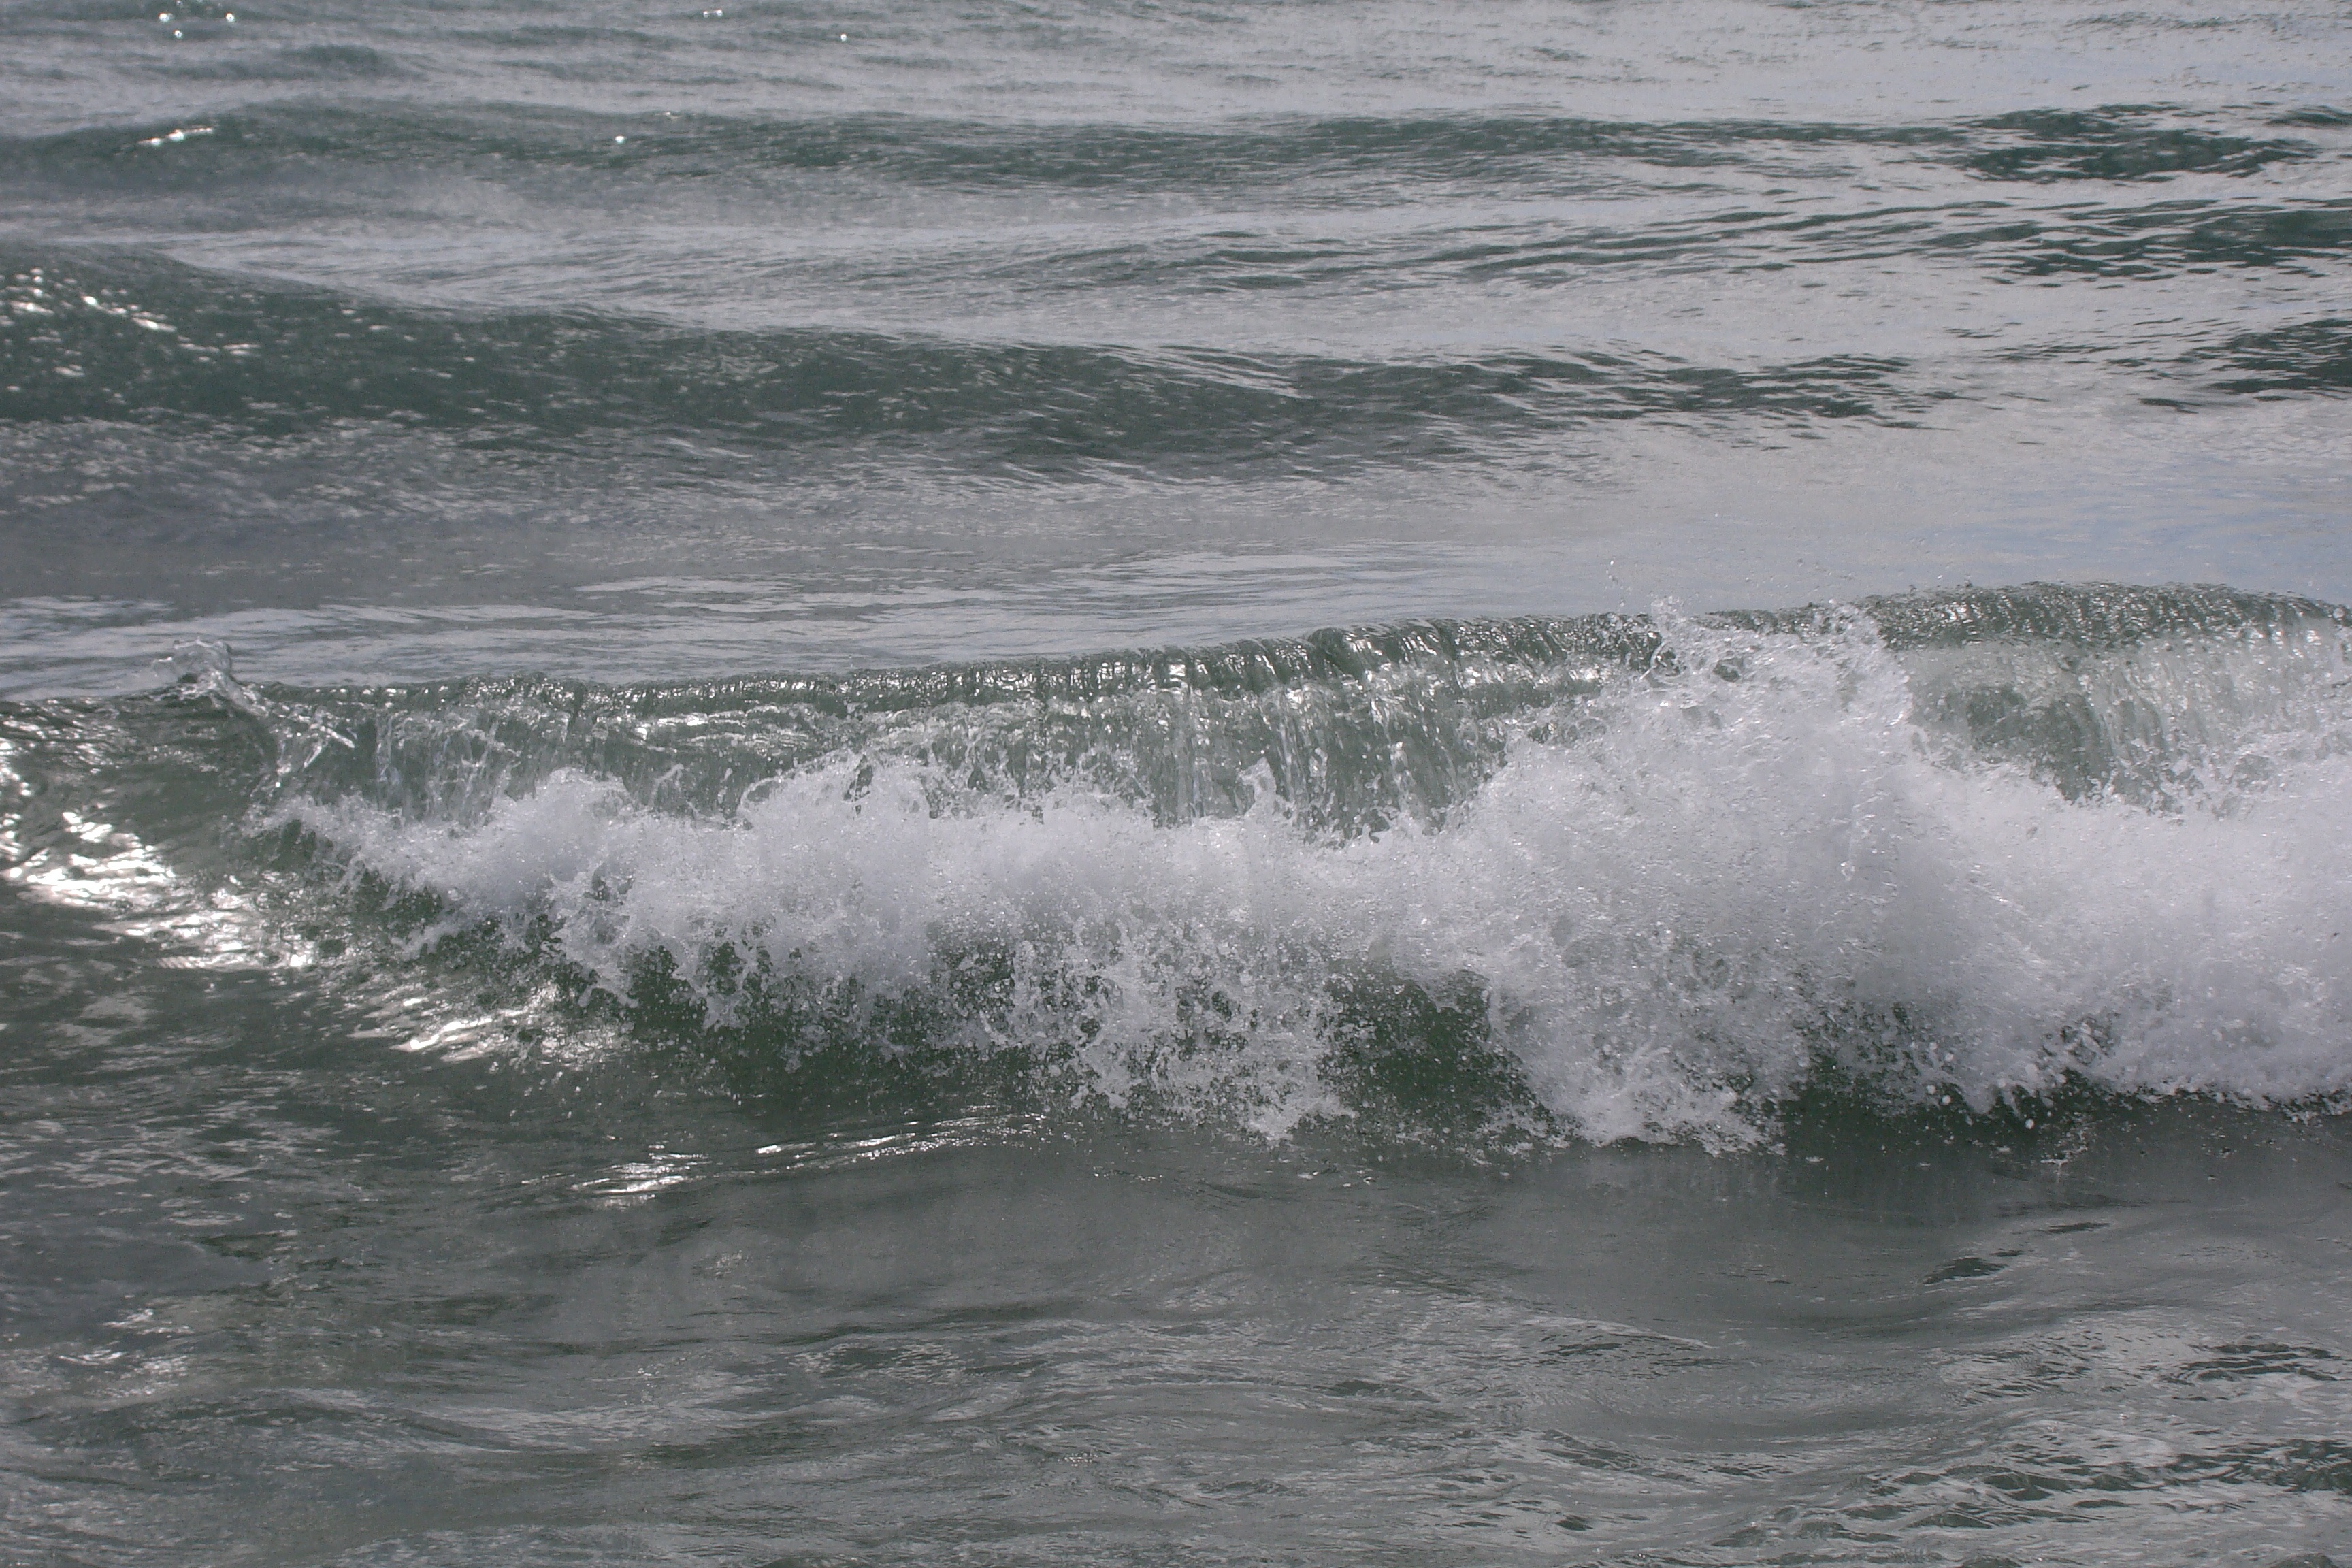
beach, sea, coast, water, ocean, shore, wave, wind, weather, rapid, salt, waves, great, wind wave